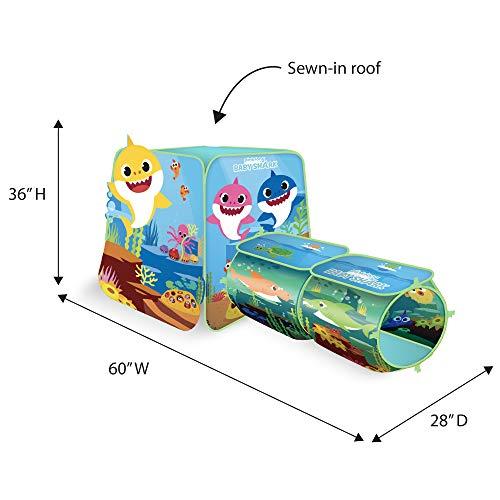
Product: Playhut Pinkfong Baby Shark Explore 4 Fun Pop-Up Play Tent Preschool Gift for Kids - Amazon Exclusive
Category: Toys & Games | Sports & Outdoor Play | Play Tents & Tunnels
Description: High quality materials: playhut tents are made from high quality, Lightweight, yet durable materials for easy of portability and storage, Made to withstand the preschool crazies.
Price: $19.99
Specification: ProductDimensions:28x60x36inches|ItemWeight:2.69pounds|ShippingWeight:2.69pounds(Viewshippingratesandpolicies)|ASIN:B07NPHBFG9|Itemmodelnumber:B07NPHBFG9|Manufacturerrecommendedage:36months-15years